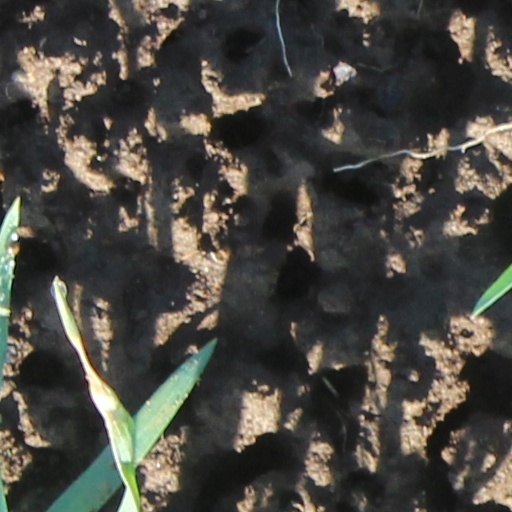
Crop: wheat